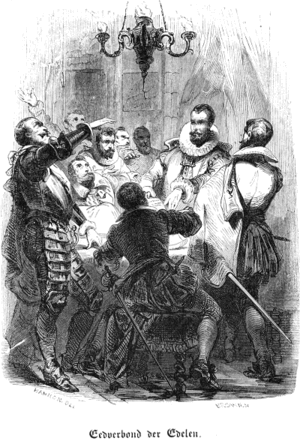
Le Compromis des Nobles est une alliance de membres de la moyenne noblesse des Pays-Bas espagnols, formée dans le but d'obtenir une atténuation des ordonnances royales espagnoles contre l'hérésie. Le parti soumet ainsi une pétition à la régente Marguerite de Parme le 5 avril 1566. La réponse négative à cette pétition, fournie par Philippe II d'Espagne dans la dernière de ses Lettres de Ségovie, et les conséquences de la répression de la Révolte des Gueux qui s'ensuivit, font du Compromis des Nobles un élément clé du déclenchement de la guerre de Quatre-Vingts Ans.